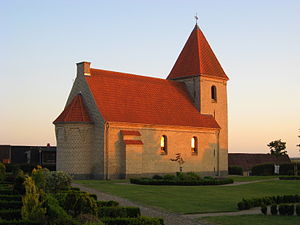
Øster Hjermitslev Sogn
Øster Hjermitslev Kirke
Øster Hjermitslev Kirke, Brønderslev Kommune
Øster Hjermitslev Sogn. Indtil Kommunalreformen i 2007 lå det i Brønderslev Kommune (Nordjyllands Amt), og indtil Kommunalreformen i 1970 lå det i Børglum Herred (Hjørring Amt).